Answer in natural language. Considering the relative positions, is fridge to the left or right of Doorway? Choose between the following options: right or left
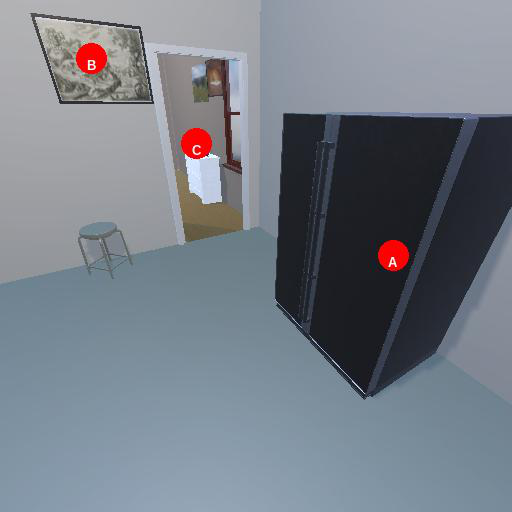
<answer>right</answer>